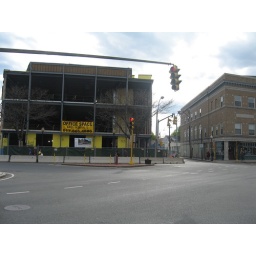
New office building going up in Davis Square